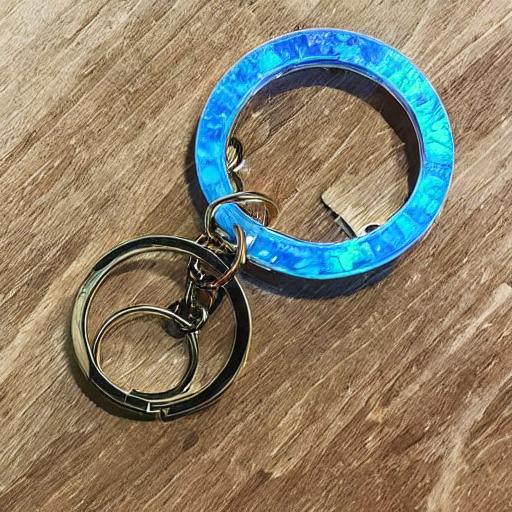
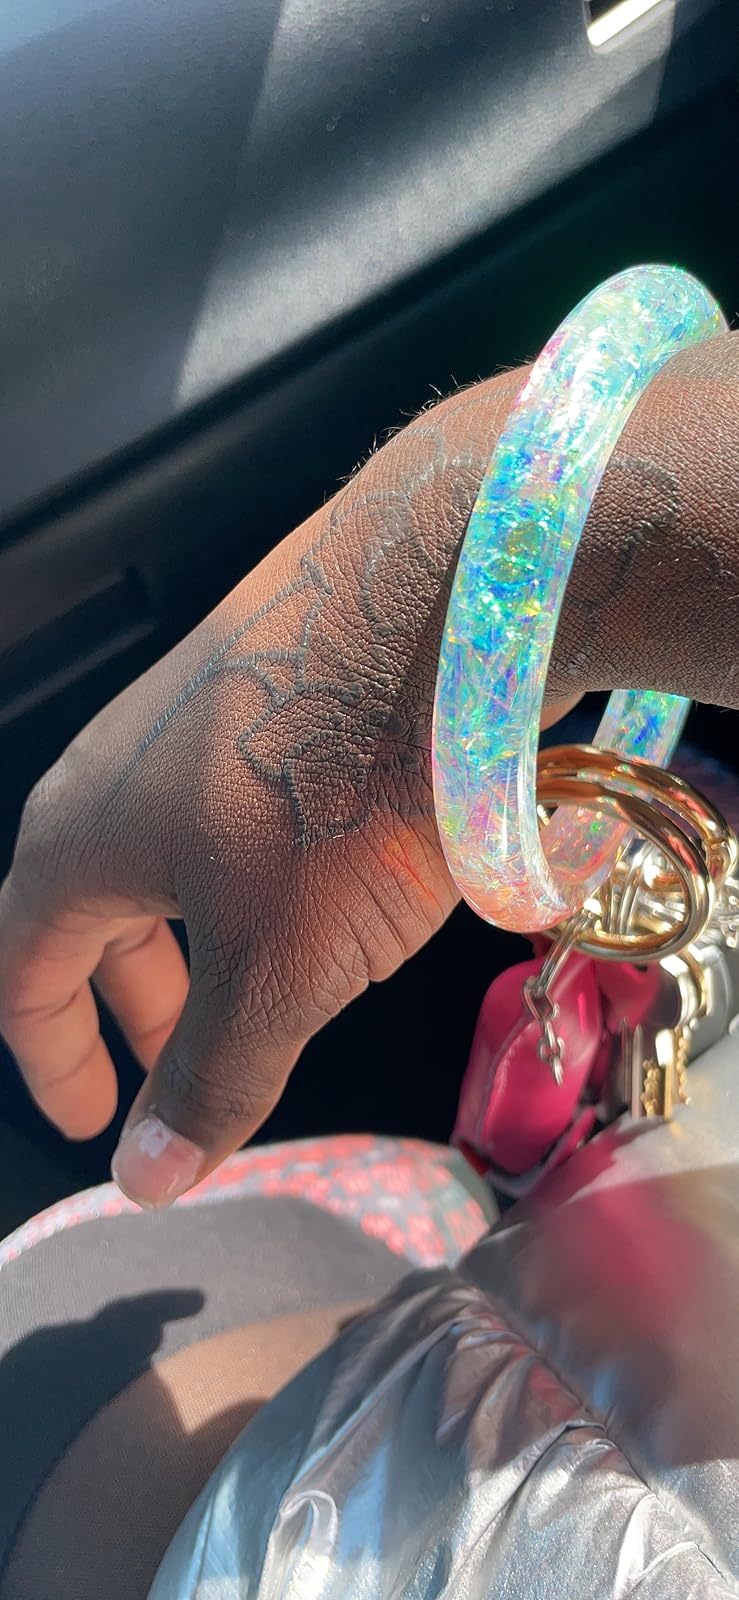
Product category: accessories_keychain
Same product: no